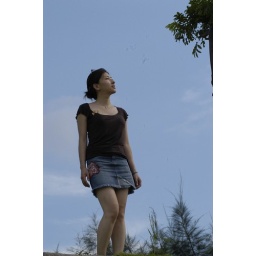
red trees in shenzhen DSC_2305